The Lizards

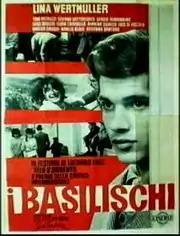

The Lizards (also known as The Basilisks) is a 1963 Italian comedy-drama film written and directed by Lina Wertmüller. It was Wertmüller's directorial debut.